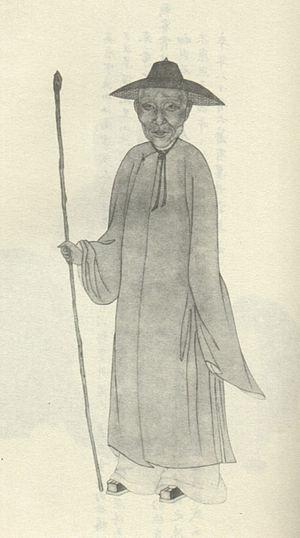
Wu Li est un peintre de paysage, poète et calligraphe chinois, originaire de Changshu, province du Jiangsu. Il nait vers 1632, et meurt 1718 à Shanghai.